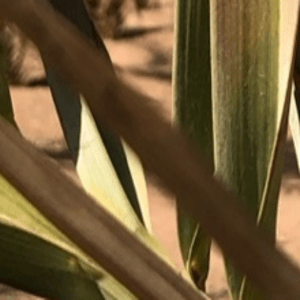
Label: Magnesium Deficiency